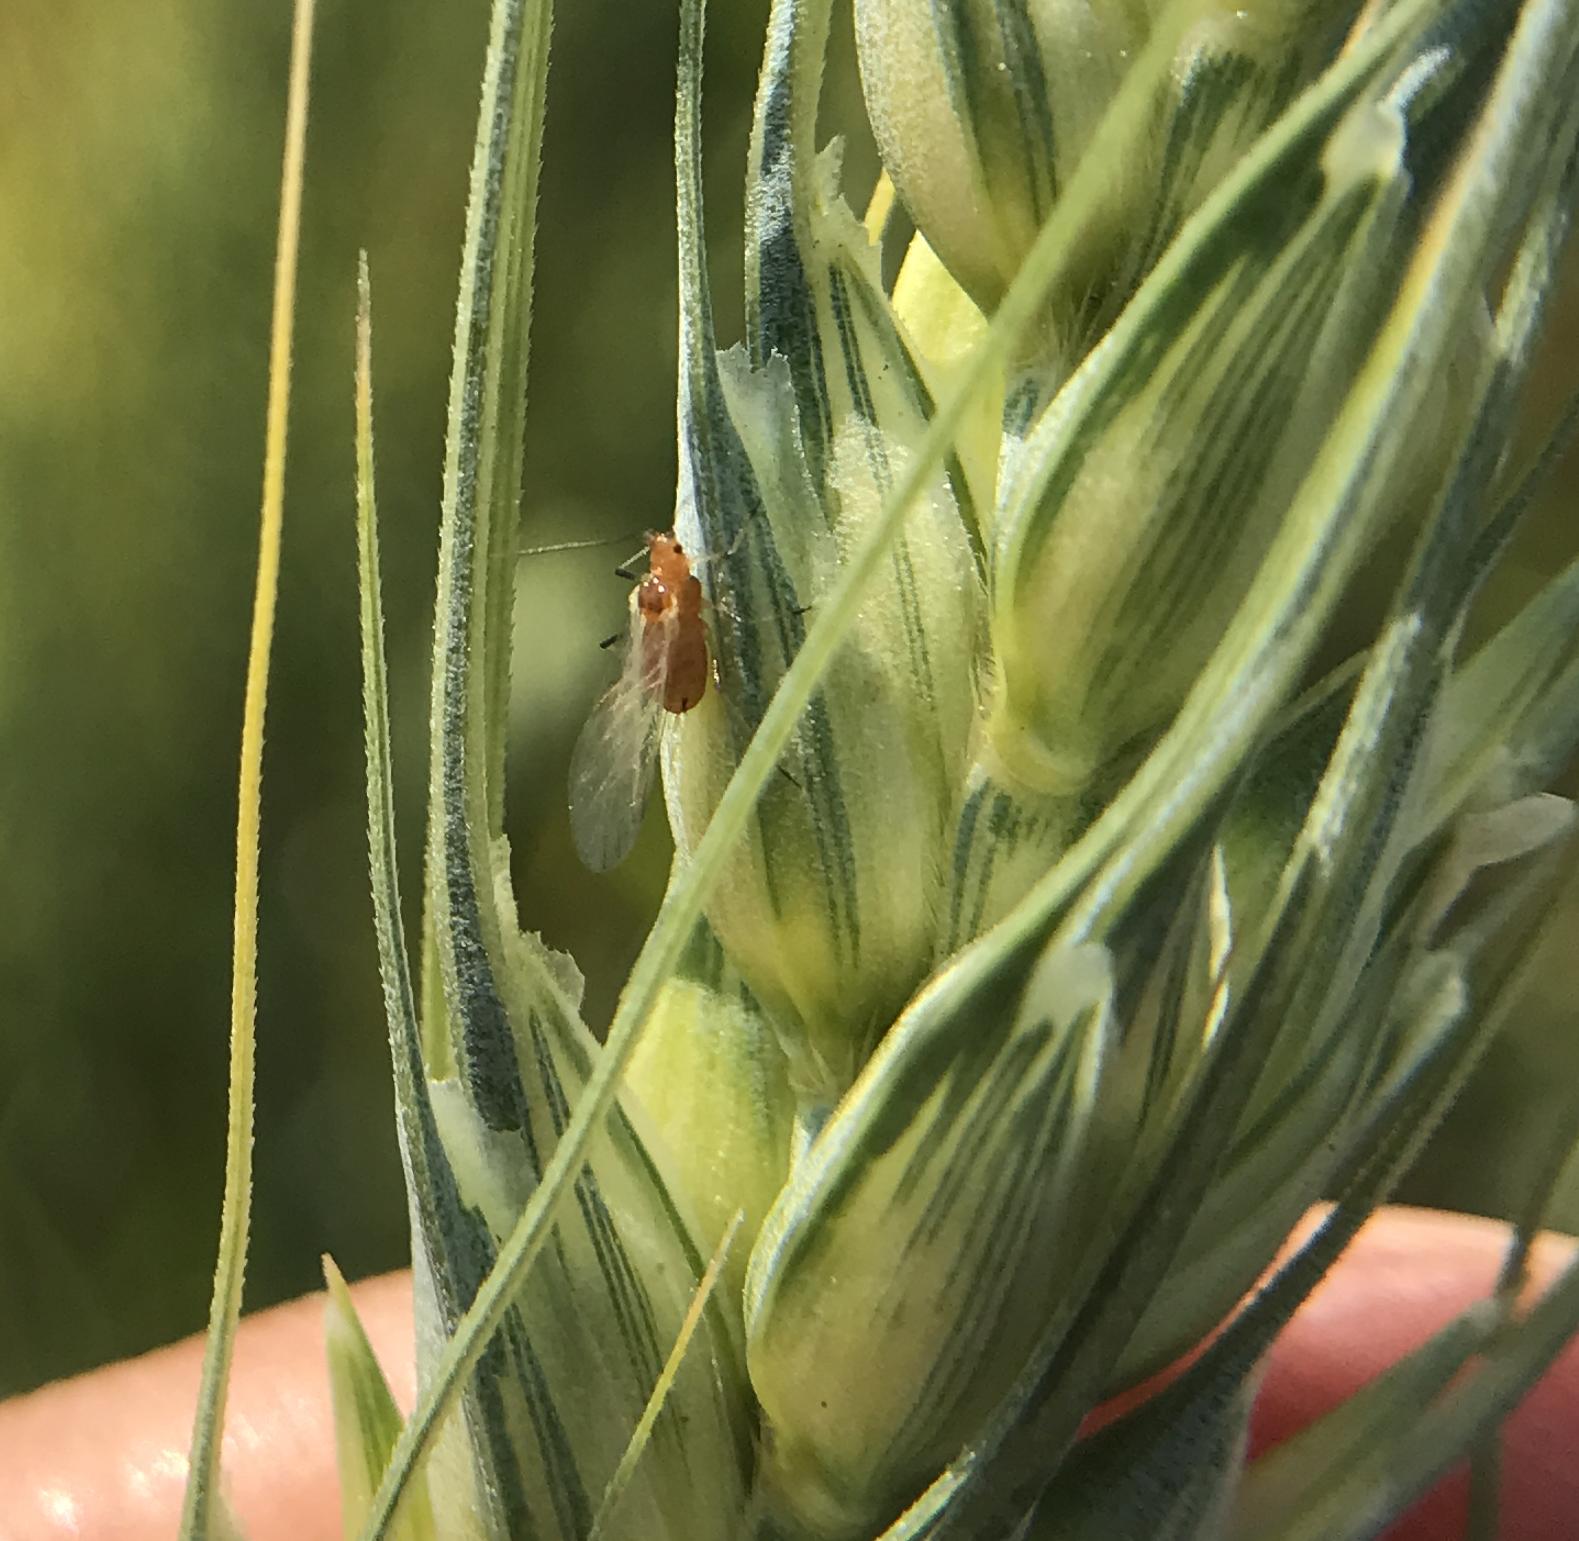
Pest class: english_grain_aphid